2010 United States Senate election in Pennsylvania

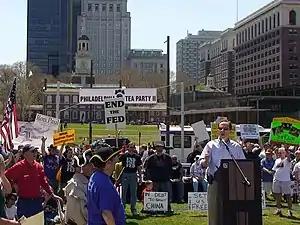
Pat Toomey speaking at a rally in April 2009, the same month he formally announced his candidacy for Senate.

The Democratic party race between Specter and Sestak was considered one of the most bitter and highly watched of all the 2010 primary elections. On April 28, 2009, Specter switched to the Democratic Party after having served in the Senate as a Republican for 28 years, encouraged by Vice President Joe Biden and Pennsylvania Governor Ed Rendell, after he had voted in favor of President Barack Obama's economic stimulus plan and was faced with opposition from Pennsylvania Republicans. Although Specter claimed he switched largely because he disagreed with the increasingly conservative direction the Republican Party was heading in, he also admitted that the switch was due to his poor chances of winning a Republican primary against Toomey due to Specter's support of the Obama stimulus package . The Democratic establishment had until then encouraged Sestak, a former U.S. Navy admiral and the representative of Pennsylvania's 7th congressional district, to run in the Democratic primary. But after Specter switched parties he was largely embraced by such major Democratic figures as Obama, Biden, Rendell and Senate Majority Leader Harry Reid. The Democratic establishment now feared Sestak would harm Specter's chances in the general election and encouraged him to drop out, but Sestak refused and strongly criticized Specter's party switch as an opportunistic move aimed solely at political self-preservation.